Citizen journalism

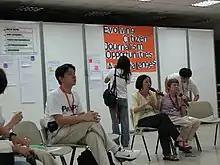
Wikimania 2007 Citizen Journalism Unconference

Citizen journalism, also known as collaborative media, participatory journalism, democratic journalism, guerrilla journalism, grassroots journalism, or street journalism, is based upon members of the community playing an active role in the process of collecting, reporting, analyzing, and disseminating news and information. Courtney C. Radsch defines citizen journalism "as an alternative and activist form of news gathering and reporting that functions outside mainstream media institutions, often as a response to shortcomings in the professional journalistic field, that uses similar journalistic practices but is driven by different objectives and ideals and relies on alternative sources of legitimacy than traditional or mainstream journalism". Jay Rosen offers a simpler definition: "When the people formerly known as the audience employ the press tools they have in their possession to inform one another." The underlying principle of citizen journalism is that ordinary people, not professional journalists, can be the main creators and distributors of news. Citizen journalism should not be confused with community journalism or civic journalism, both of which are practiced by professional journalists; collaborative journalism, which is the practice of professional and non-professional journalists working together; and social journalism, which denotes a digital publication with a hybrid of professional and non-professional journalism. Seungahn Nah and Deborah S. Chung say in their book ""Understanding Citizen Journalism as Civic Participation"" that citizen journalism is "highly embedded in local communities where community residents engage in day-to-day routines of community storytelling about local politics, public affairs, community events, neighborhood issues, schools, public transportation, land uses and environments, and much more."